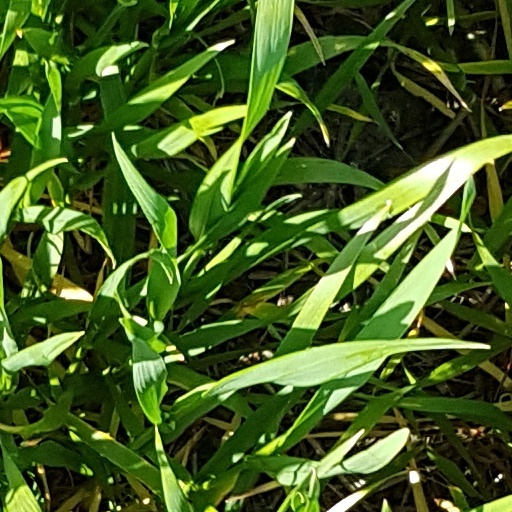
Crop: wheat